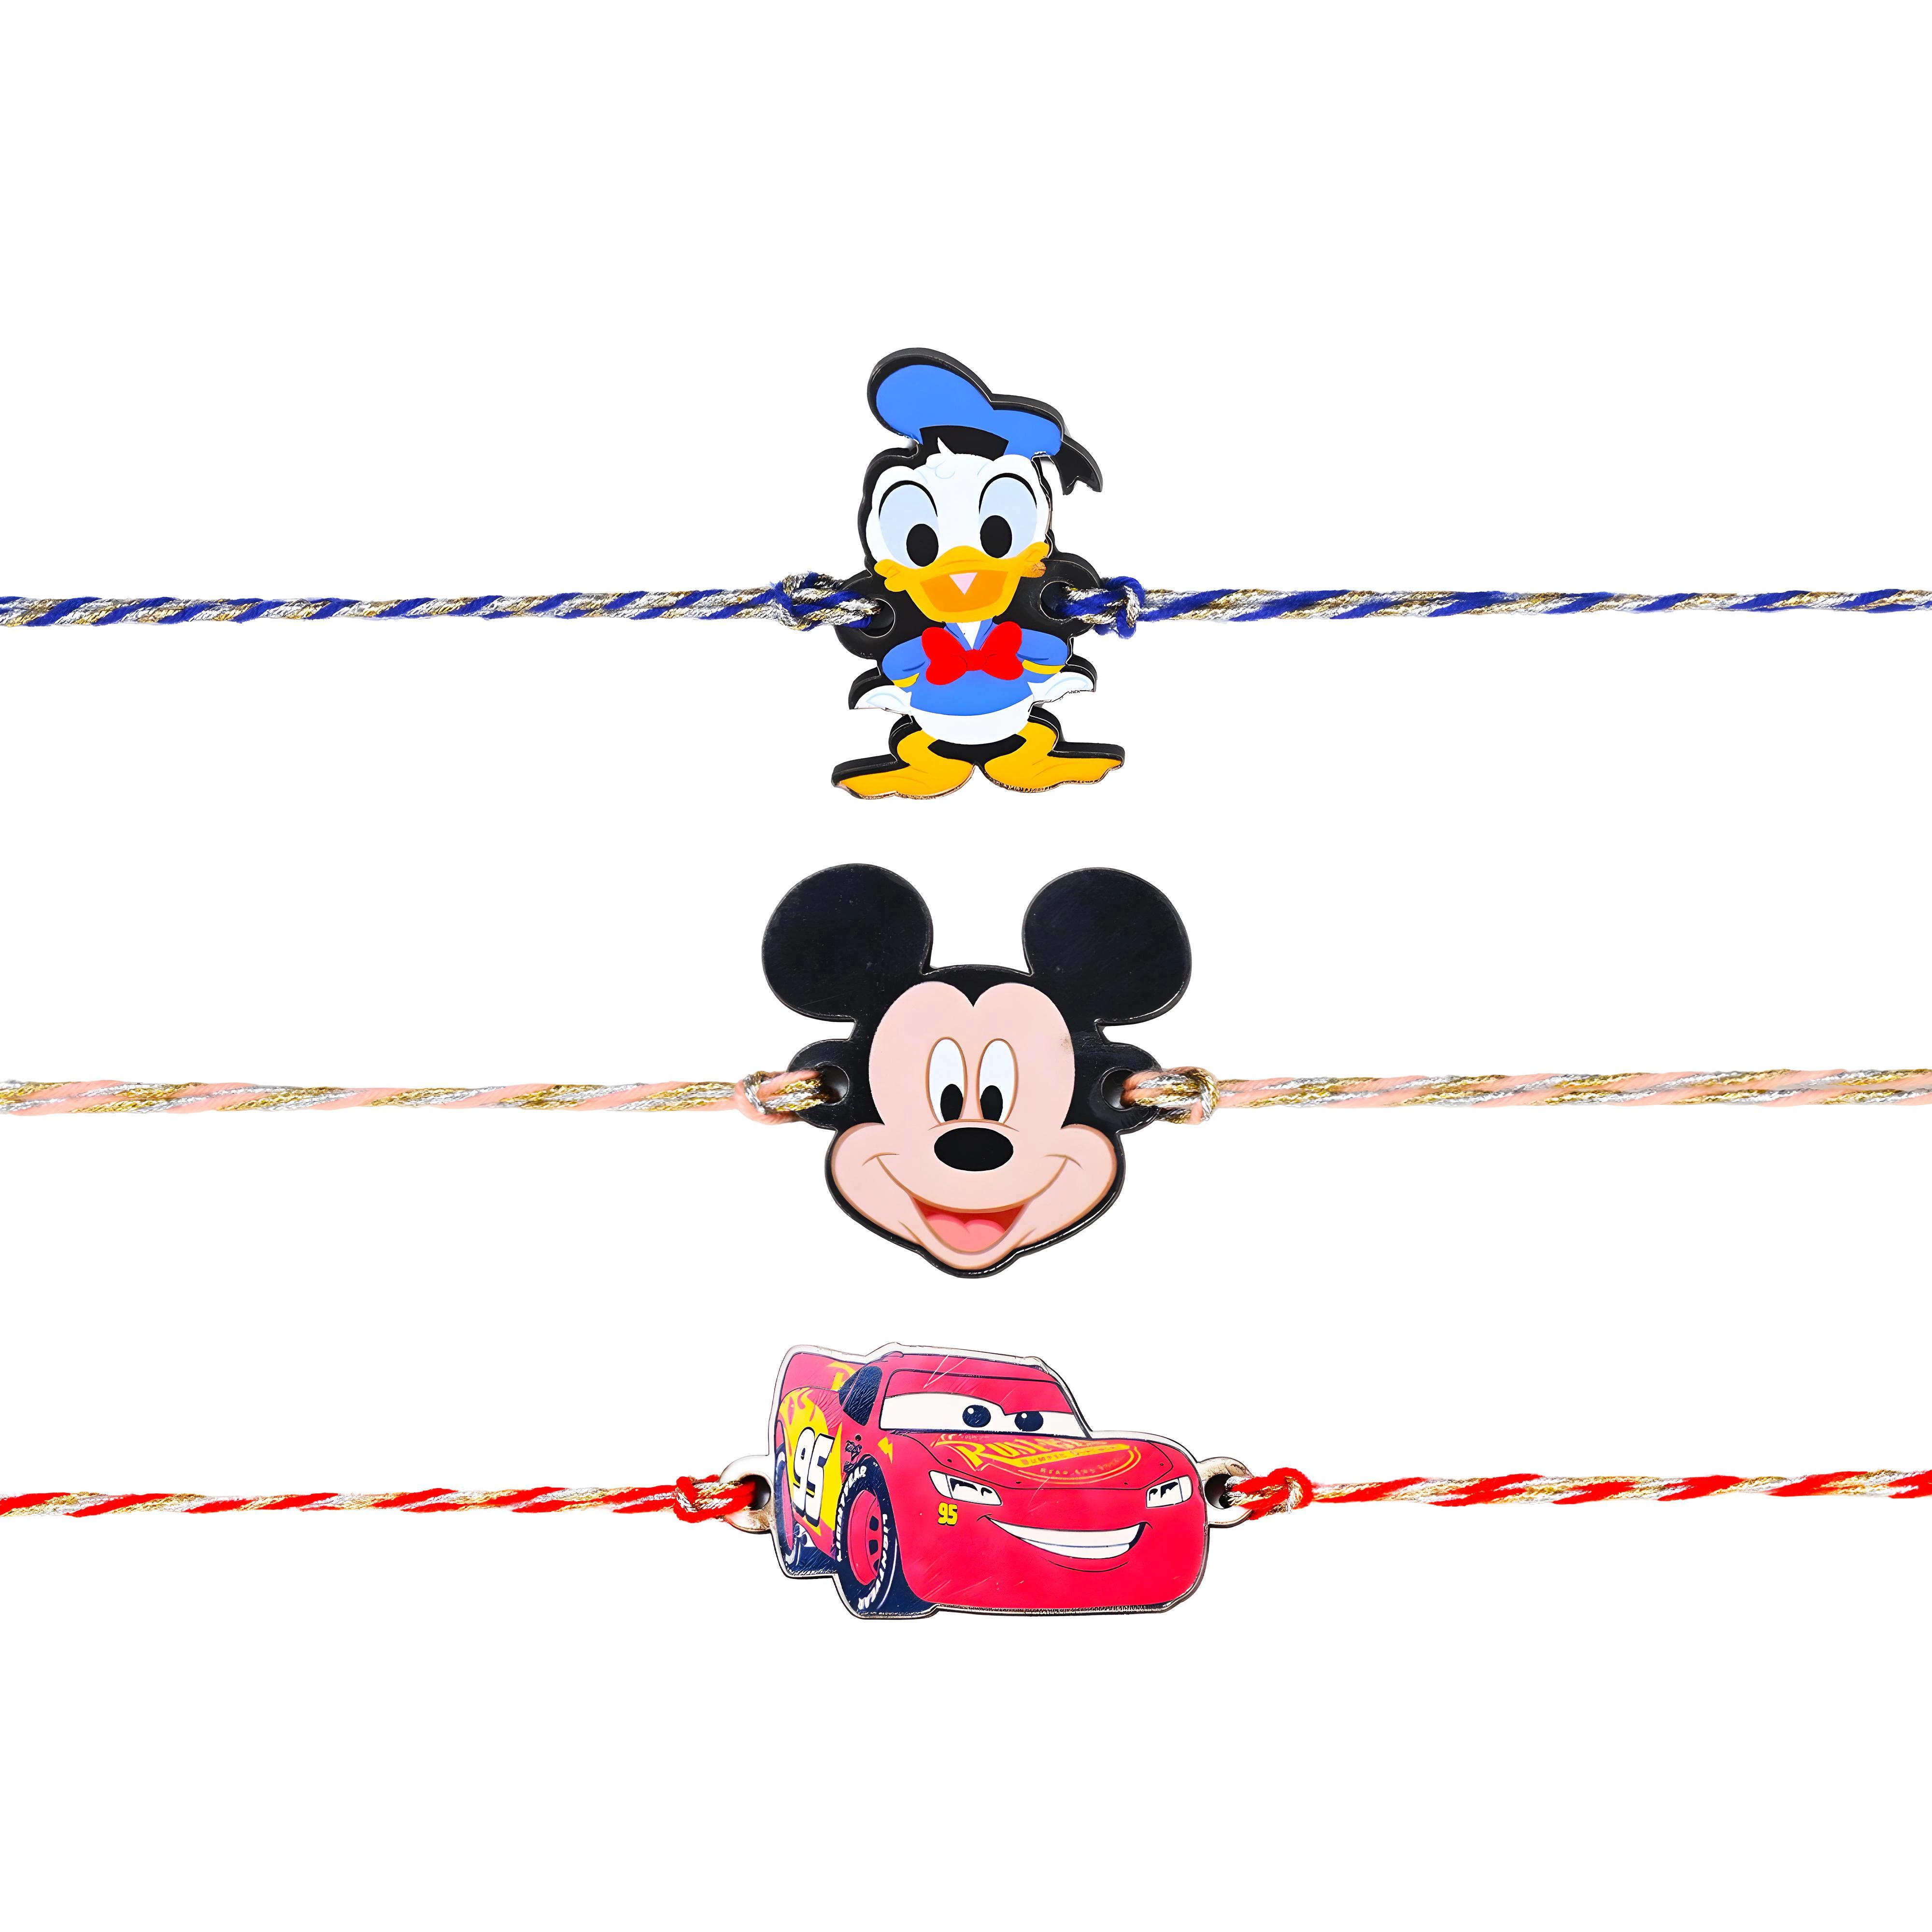
 The Stone Aisle Disney Characters Rakhi Set for Kids - Pack of 3 (Donald Duck, Mickey Mouse, Car) - Fun and Colorful Rakhi Bands
Type: Rakhis
Brand: The Stone Aisle
Price: Rs. 349
 Celebrate Raksha Bandhan with our Disney Characters Rakhi Set, featuring three beloved characters - Donald Duck, Mickey Mouse, and a fun car design. This set of 3 rakhis is perfect for young Disney enthusiasts, bringing the magic and joy of Disney to your festive celebrations.Each rakhi is crafted with high-quality materials, ensuring durability and comfort. The vibrant and cheerful designs are sure to capture the hearts of children, making these rakhis a delightful addition to the Raksha Bandhan festivities. The soft, adjustable bands ensure that these rakhis can be worn comfortably by kids of all ages, allowing them to enjoy their special day without any discomfort.This Disney Characters Rakhi Set makes for an ideal gift choice for young brothers, combining the joy of their favorite Disney characters with the tradition and celebration of Raksha Bandhan. Whether they are fans of Donald Duck's quirky antics, Mickey Mouse's timeless charm, or simply love cars, these rakhis are sure to bring smiles and excitement to their faces.
Features: Disney Characters Theme: Set of 3 rakhis featuring beloved Disney characters - Donald Duck, Mickey Mouse, and a fun car design, perfect for young Disney fans.,High-Quality Materials: Made with durable and comfortable materials, ensuring these rakhis can withstand playful wear and tear.,Vibrant and Cheerful Designs: Bright and colorful designs that kids will love, adding a touch of fun and excitement to Raksha Bandhan celebrations.,Comfortable and Adjustable Fit: Soft, adjustable bands provide a snug and comfortable fit for children of all ages, making them easy to wear throughout the day.,Ideal Gift for Kids: A perfect gift choice for young brothers, combining the joy of their favorite Disney characters with the festive spirit of Raksha Bandhan.